Death of a Nation (2018 film)

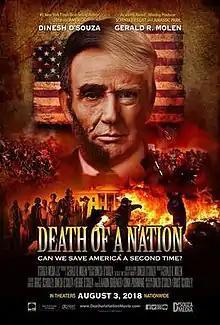
Theatrical release poster

Death of a Nation: Can We Save America a Second Time? is a 2018 American film by Dinesh D'Souza, a US conservative provocateur. In the film, D'Souza presents a revisionist history comparing the political climate surrounding the 45th President of the United States Donald Trump to that of the 16th President, Abraham Lincoln. The film argues that the Democratic Party from both eras was critical of the presidents of the time and that the Democrats have similarities to fascist regimes, including the Nazi Party. The film was written and directed by Dinesh D'Souza and Bruce Schooley, and produced by Gerald R. Molen. It was produced on a budget of .